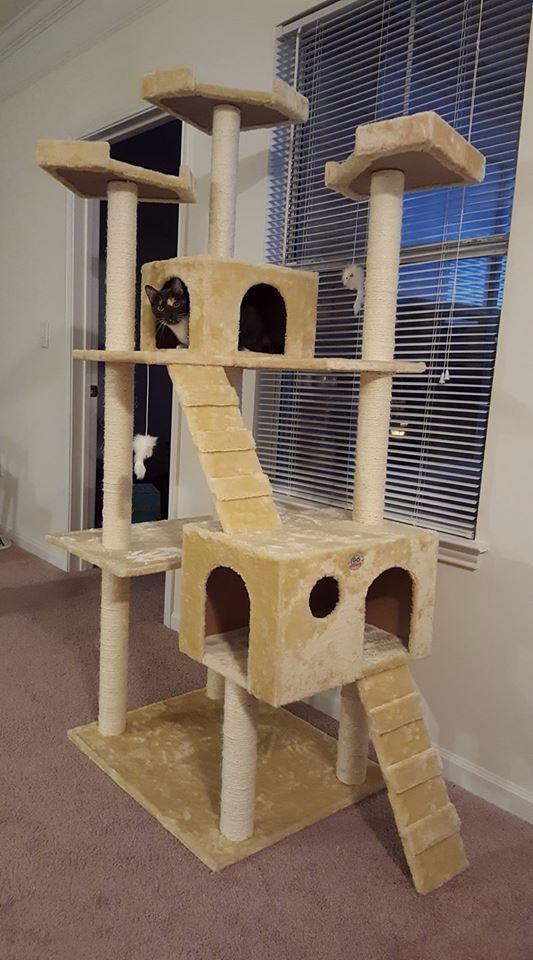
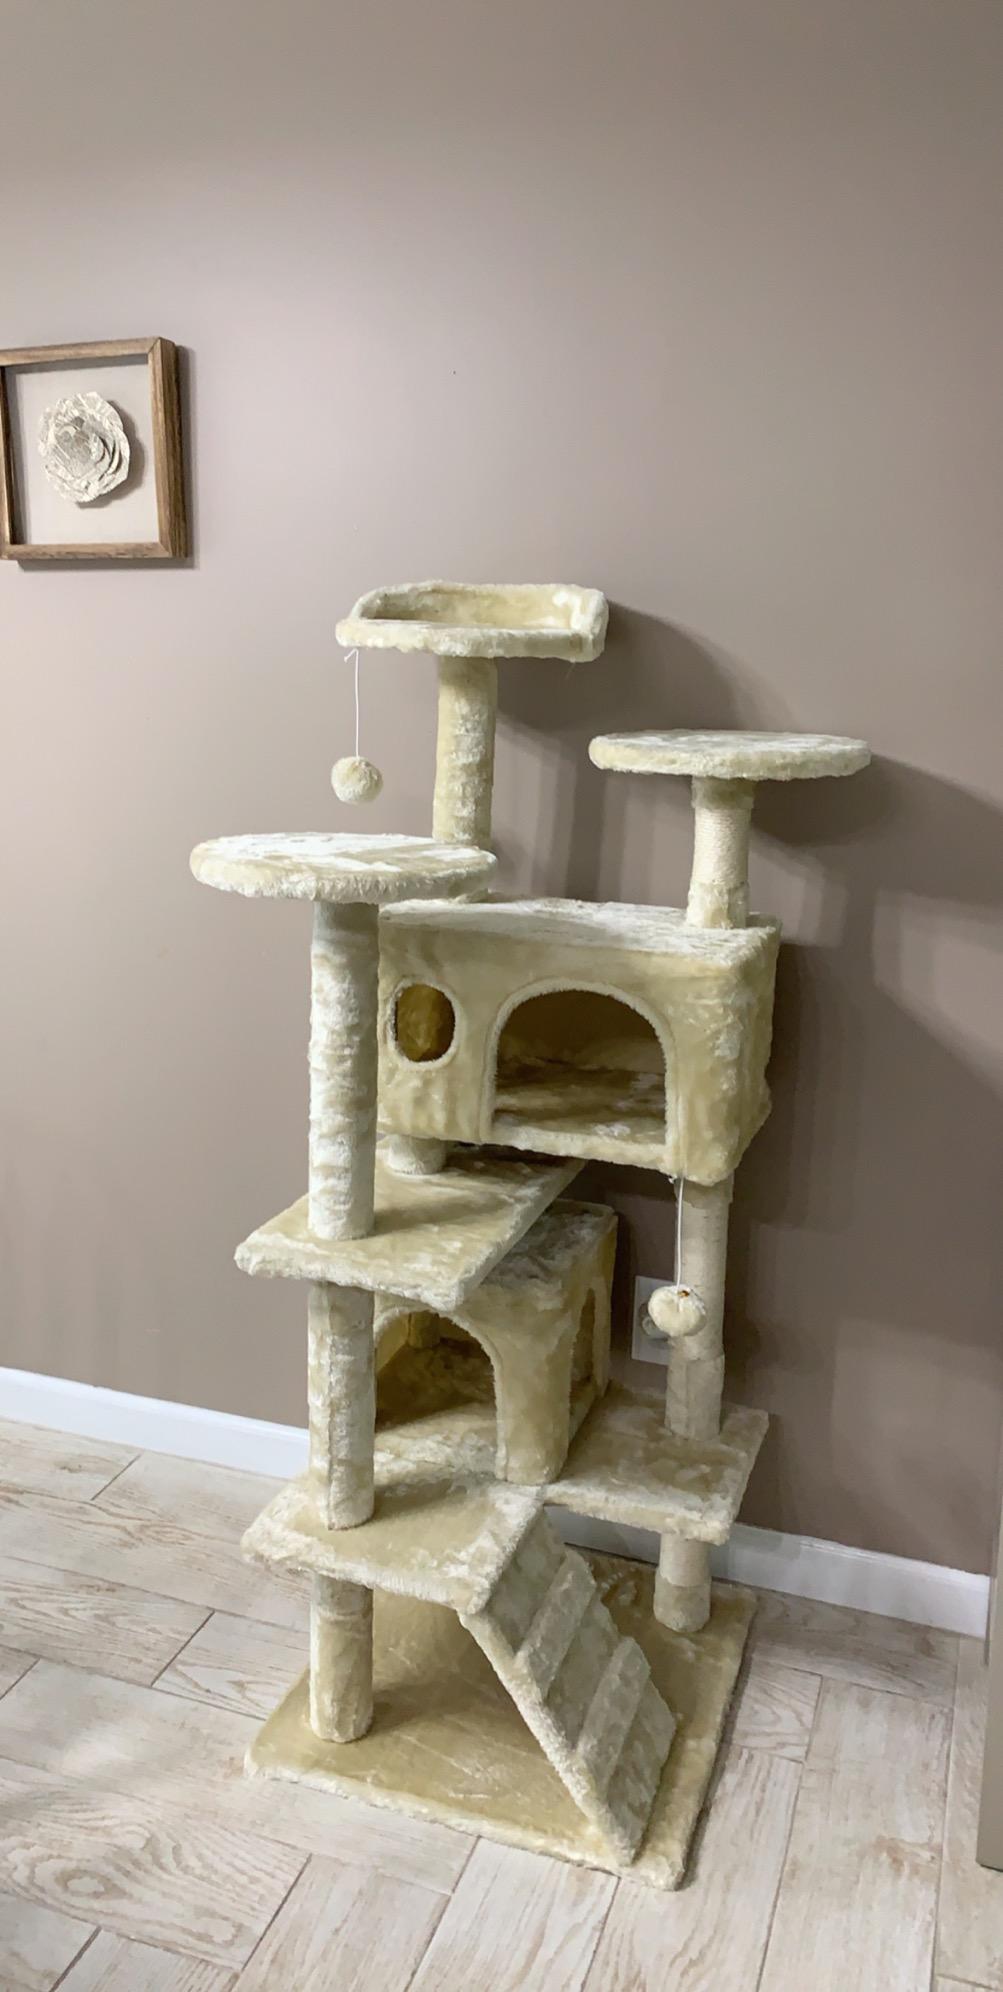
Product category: items_cat tree
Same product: no